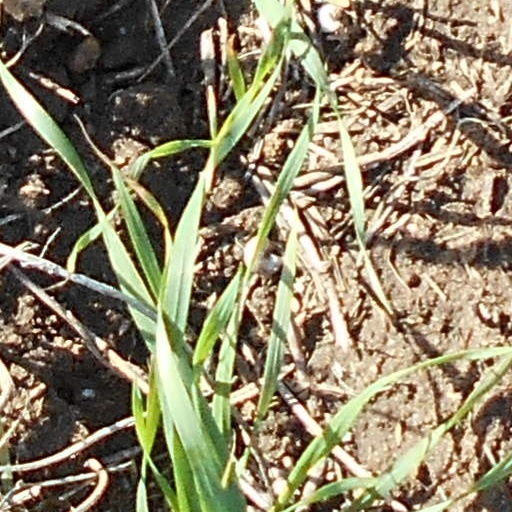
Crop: wheat